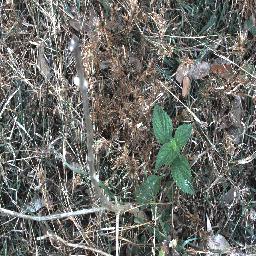
Label: lantana